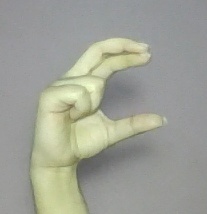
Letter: thal